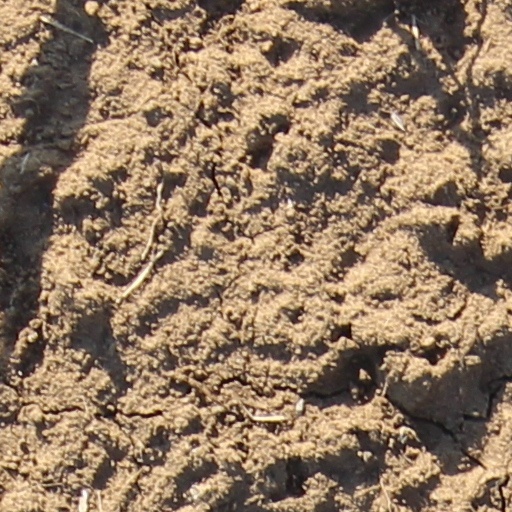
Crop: wheat